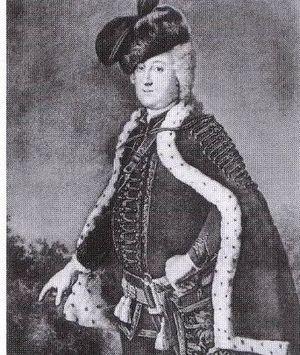
Thierry d'Anhalt-Dessau, était un prince allemand de la Maison d'Ascanie et, plus tard, le régent de la principauté d'Anhalt-Dessau. Il a également été un général prussien.